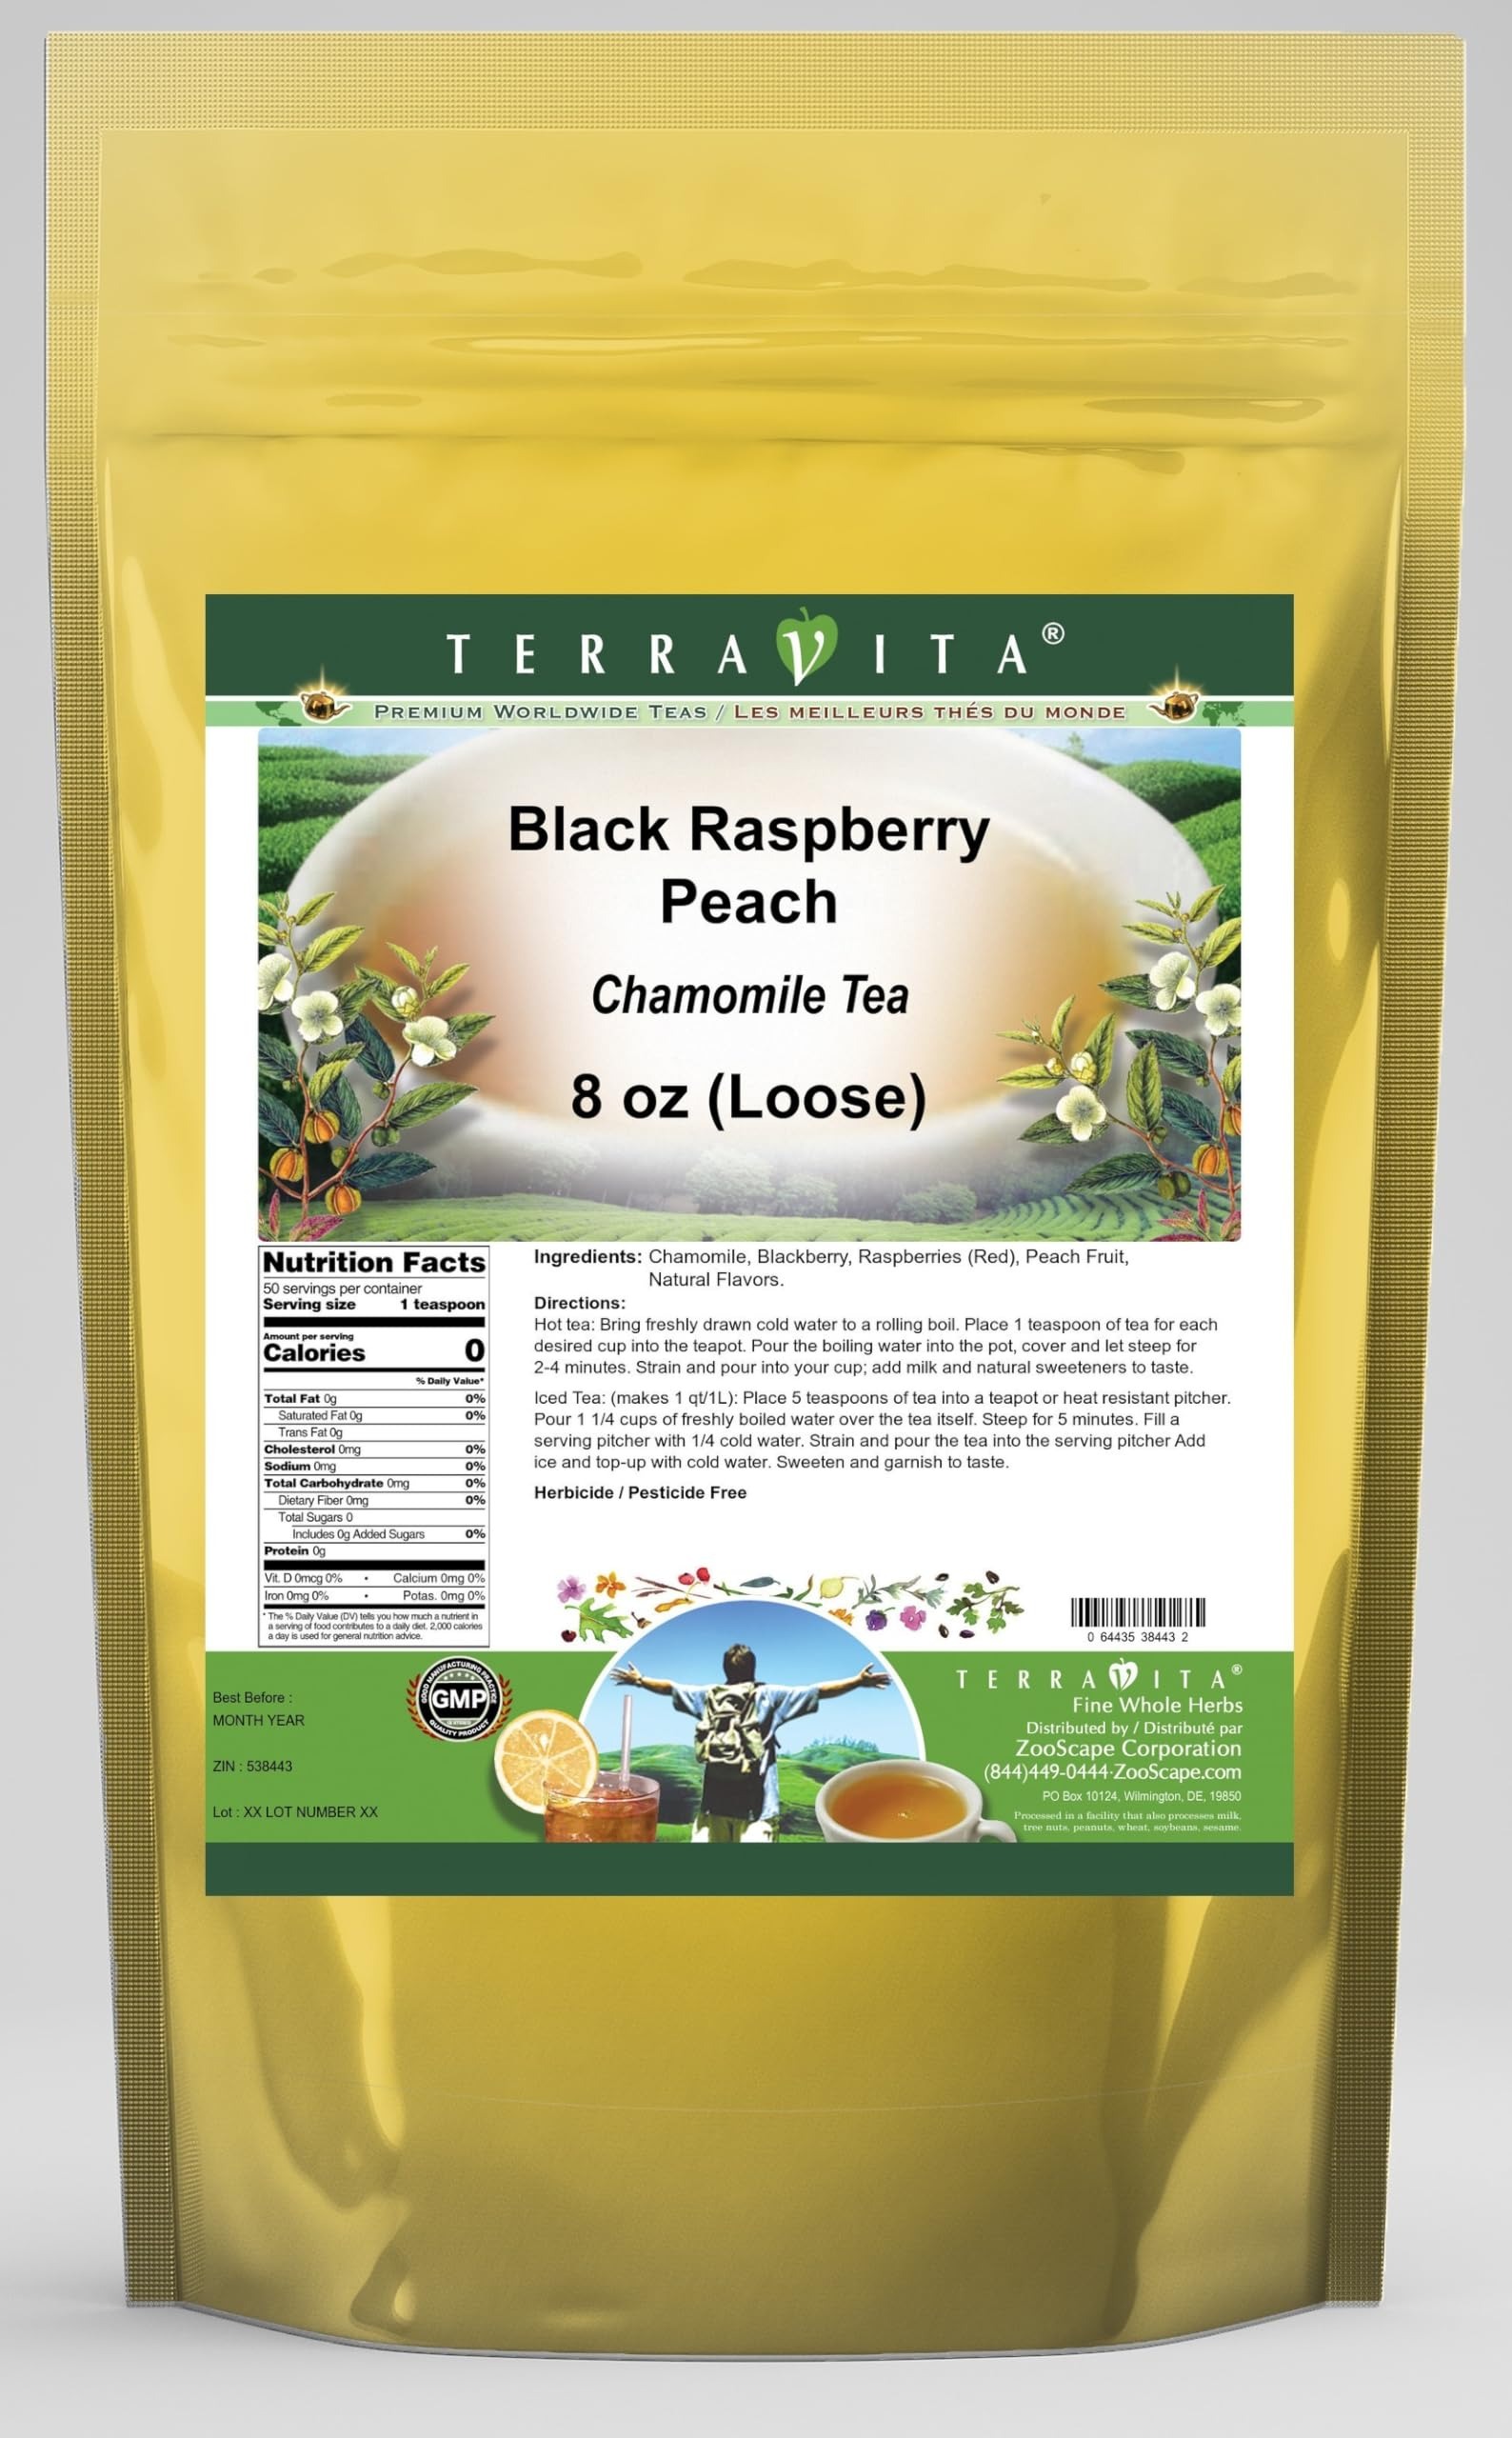
Item Name: Black Raspberry Peach Chamomile Tea (Loose) (8 oz, ZIN: 538443) - 3 Pack
Bullet Point 1: Our Black Raspberry Peach Chamomile Tea is a delicious flavored Chamomile tea with Blackberry, Raspberries (Red) and Peach Fruit that you will enjoy relaxing with anytime! The natural Black Raspberry Peach taste is delicious! - Ingredients: Chamomile tea, Blackberry, Raspberries (Red), Peach Fruit and Natural Black Raspberry Peach Flavor.
Bullet Point 2: No fillers.
Bullet Point 3: Manufacturer: TerraVita
Bullet Point 4: Size: 8 oz
Bullet Point 5: Loose Leaf Chamomile Tea - Packed in a convenient upright pouch!
Product Description: Our Black Raspberry Peach Chamomile Tea is a delicious flavored Chamomile tea with Blackberry, Raspberries (Red) and Peach Fruit that you will enjoy relaxing with anytime! The natural Black Raspberry Peach taste is delicious! - Ingredients: Chamomile tea, Blackberry, Raspberries (Red), Peach Fruit and Natural Black Raspberry Peach Flavor. - Hot tea brewing method: Bring freshly drawn cold water to a rolling boil. Place 1 teaspoon of tea for each desired cup into the teapot. Pour the boiling water into the pot, cover and let steep for 2-4 minutes. Strain and pour into your cup; add milk and natural sweeteners to taste. - Iced tea brewing method: (to make 1 liter/quart): Place 5 teaspoons of tea into a teapot or heat resistant pitcher. Pour 1 1/4 cups of freshly boiled water over the tea itself. Steep for 5 minutes. Fill a serving pitcher with 1/4 cold water. Strain and pour the tea into the serving pitcher Add ice and top-up with cold water. Sweeten and garnish to taste. - TerraVita is an exclusive line of premium-quality, natural source products that use only the finest, purest and most potent ingredients found around the world. TerraVita is hallmarked by the highest possible standards of purity, potency, stability and freshness. All of our products are prepared with the highest elements of quality control, from raw materials through the entire manufacturing process, up to and including the moment that the bottles or bags are sealed for freshness and shipped out to you. Our highest possible standards are certified by independent laboratories and backed by our personal guarantee. - TerraVita exists to meet and ensure your family's health and wellness without the harmful effects of chemicals and health products. We strive to make all of our products affordable and reliabl
Value: 24.0
Unit: Ounce

Price: 81.92